Sam Adkins (American football)

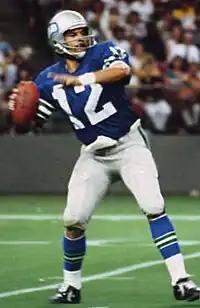

Samuel Adam Adkins (born May 21, 1955) is an American former professional football player who was a quarterback for the Seattle Seahawks of the National Football League (NFL). He attended Cleveland High School in Reseda, California, and played college football for the Wichita State Shockers in Kansas.